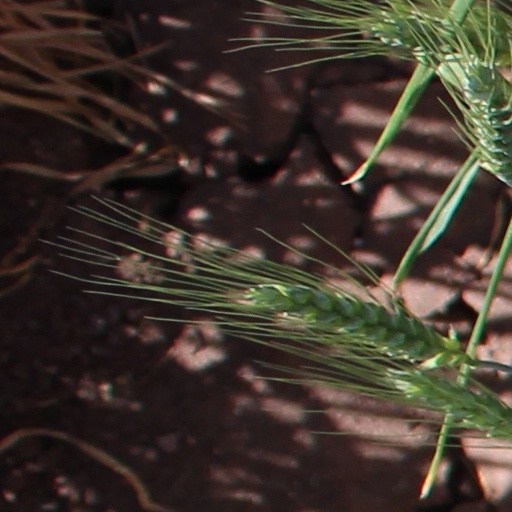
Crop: wheat